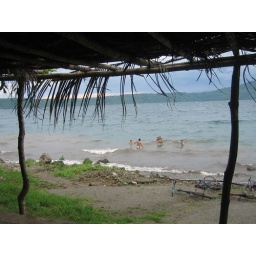
boys play in the water